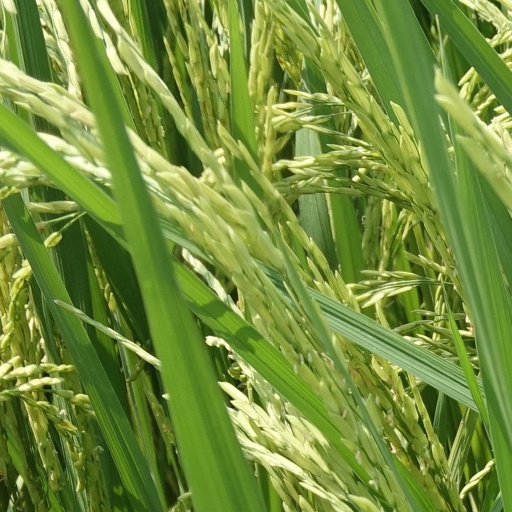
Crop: rice